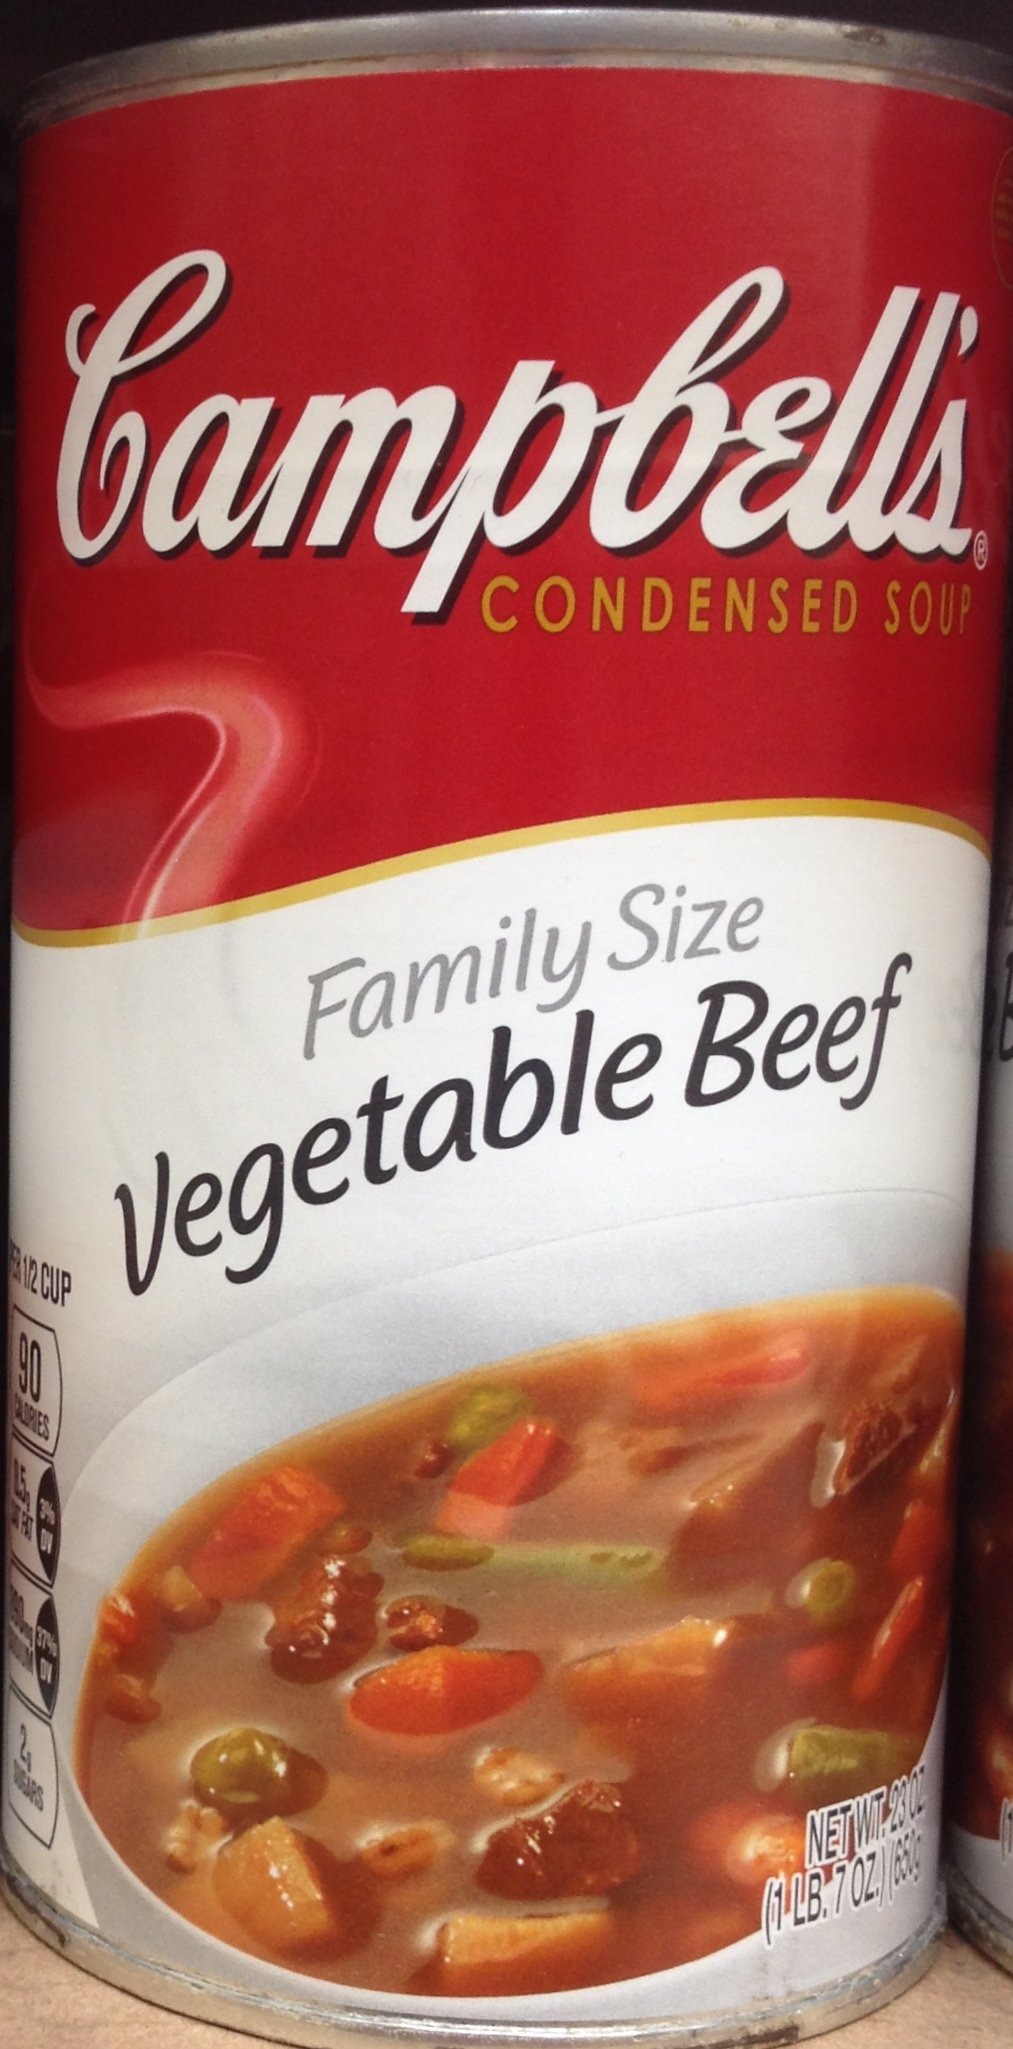
Item Name: Campbell's FAMILY SIZE VEGETABLE BEEF SOUP 23oz. (Pack of 2)
Value: 46.0
Unit: Ounce

Price: 6.465